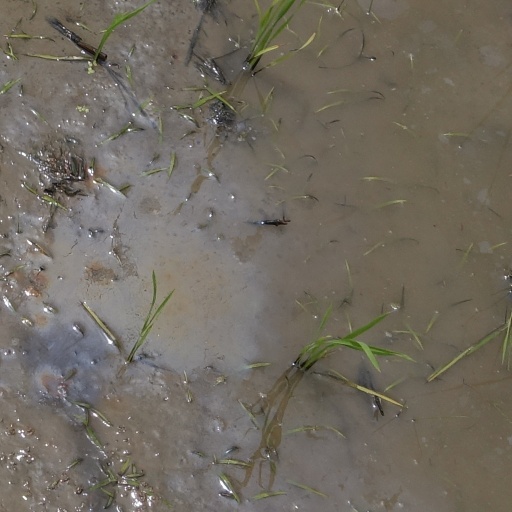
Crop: rice